Woodsmith Mine

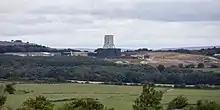
Woodsmith Mine complex from Fylingdales Moor

Woodsmith Mine is a deep planned potash and polyhalite mine located near the hamlet of Sneatonthorpe, Whitby in North Yorkshire, England. The venture was started by York Potash Ltd, which became a subsidiary of Sirius Minerals plc whose primary focus was the development of the polyhalite project. The project will mine the world's largest known deposit of polyhalite – a naturally occurring mineral. Because the project would require mining to be undertaken in the North York Moors National Park, many objections were raised to the mine and the proposed underground conveyor that would be installed to transport the raw material offsite to a plant on Teesside away.